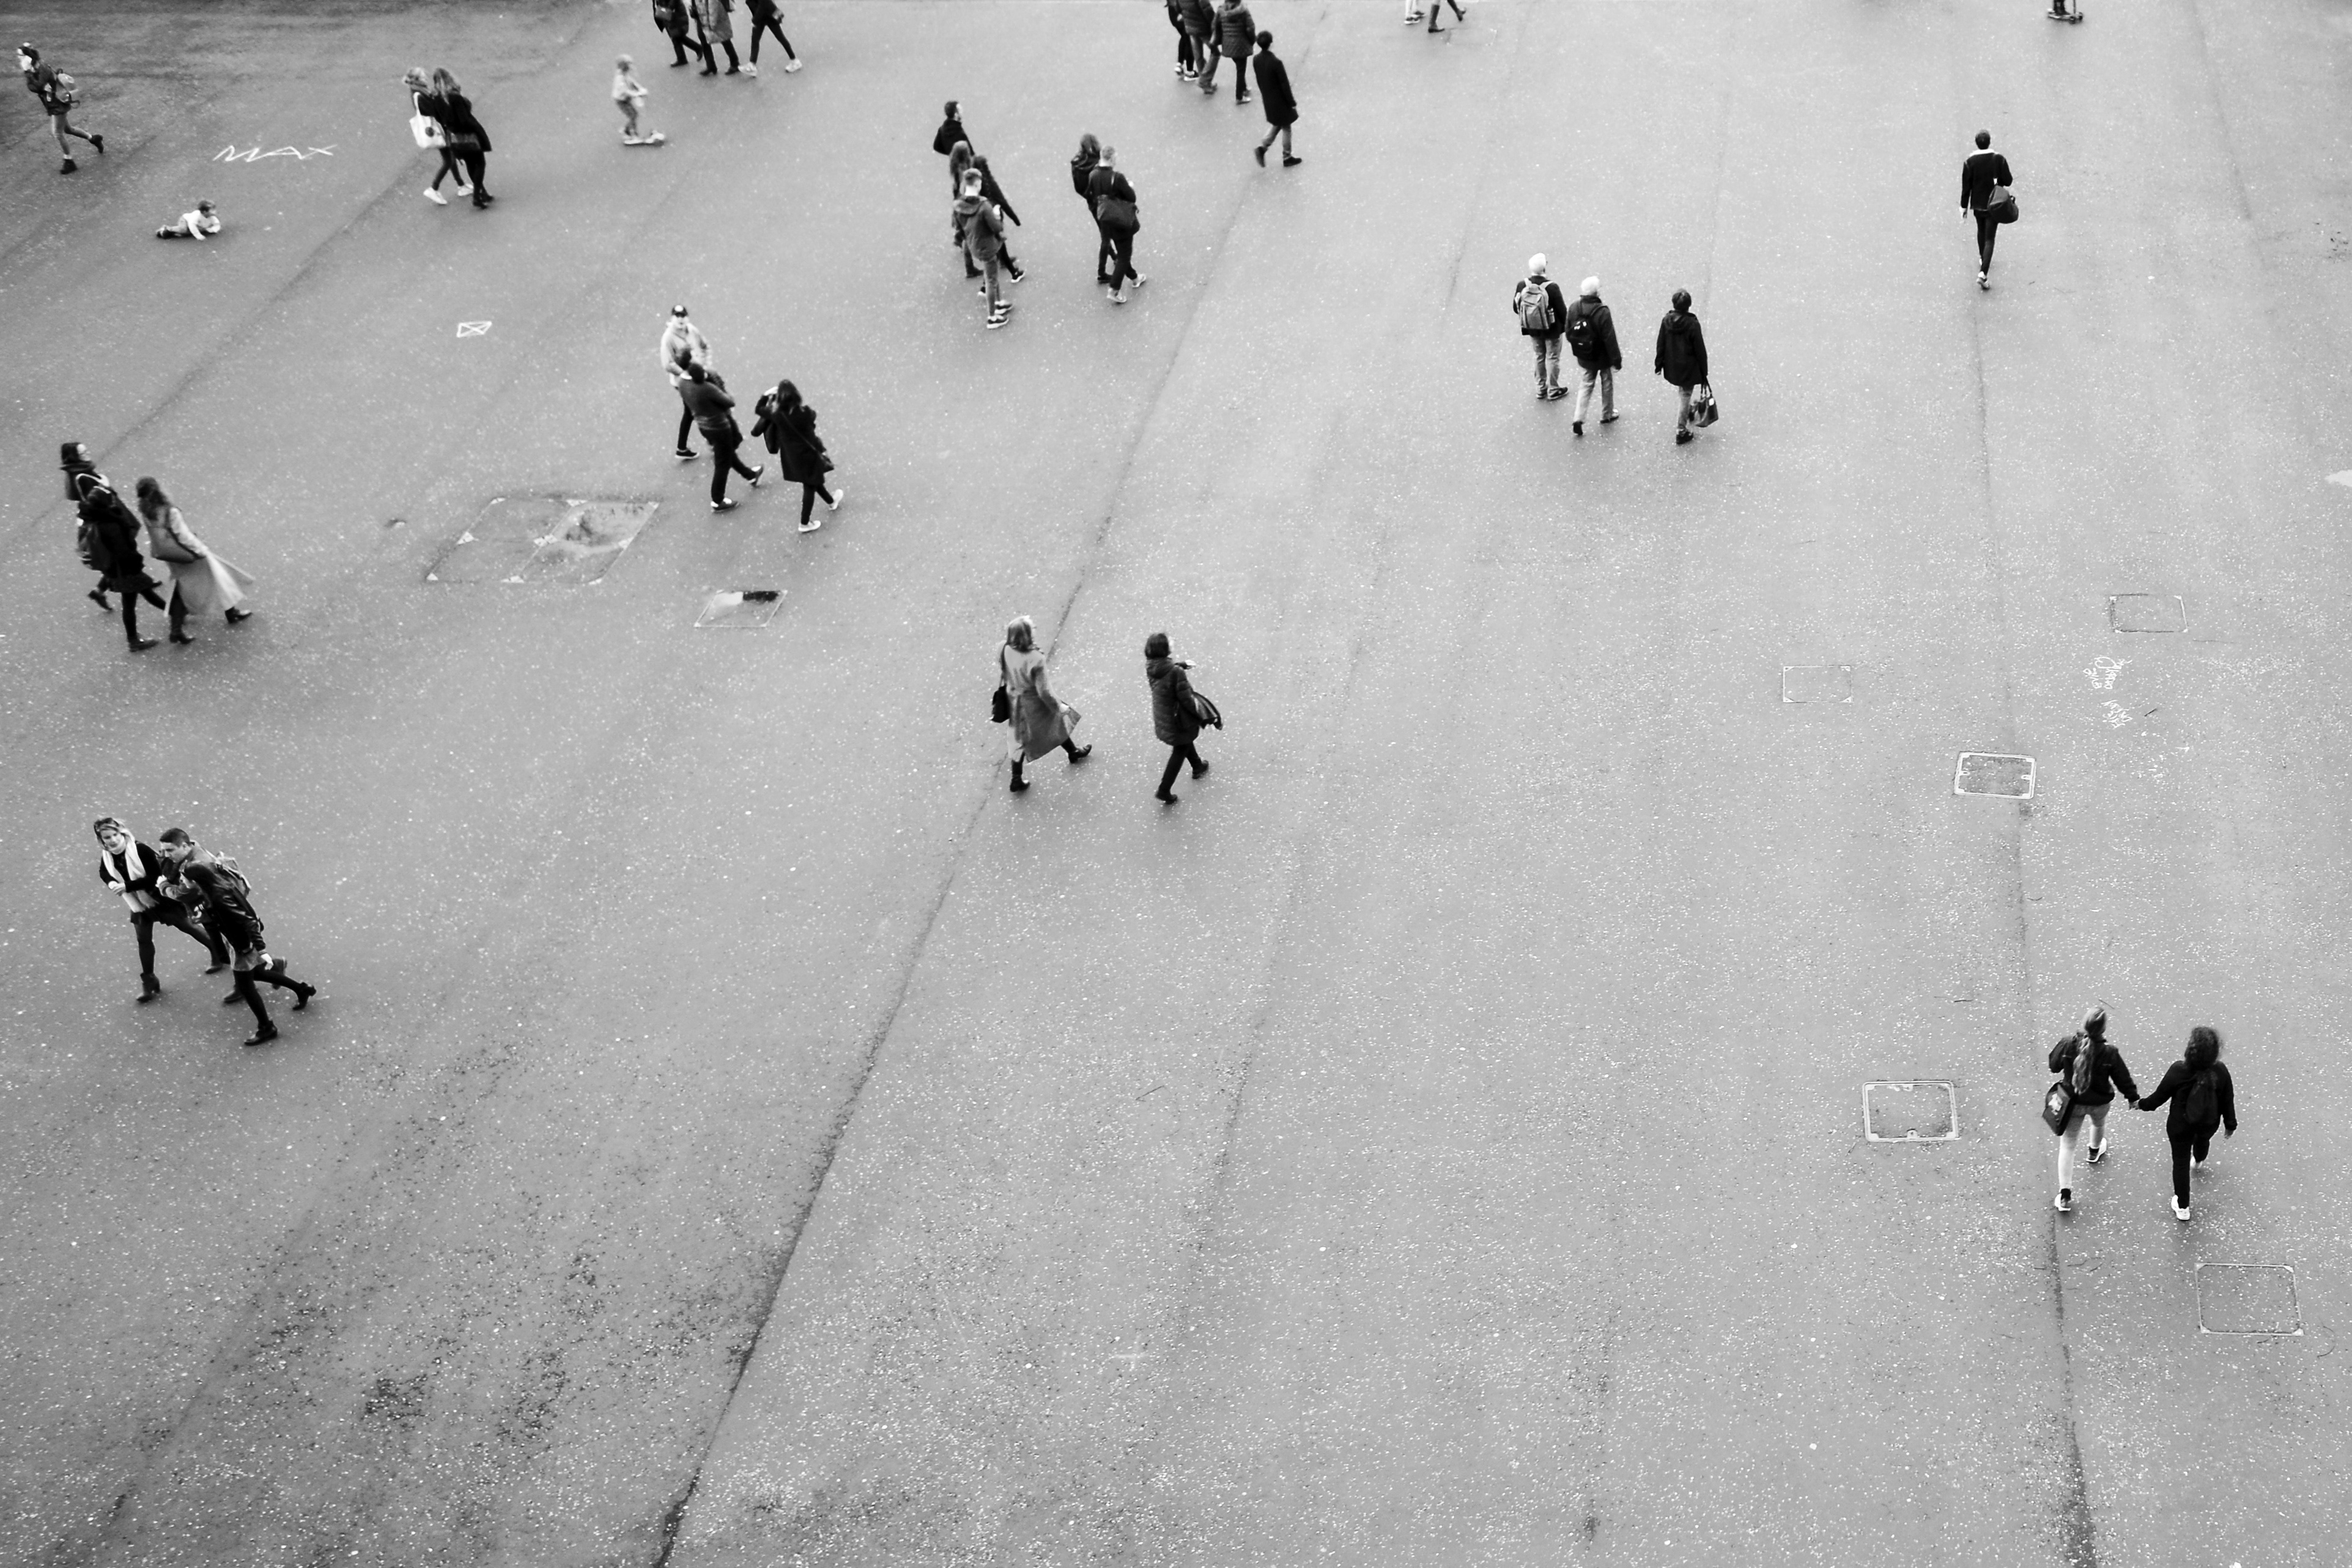
snow, winter, black and white, white, weather, black, monochrome, season, blizzard, monochrome photography, ski equipment